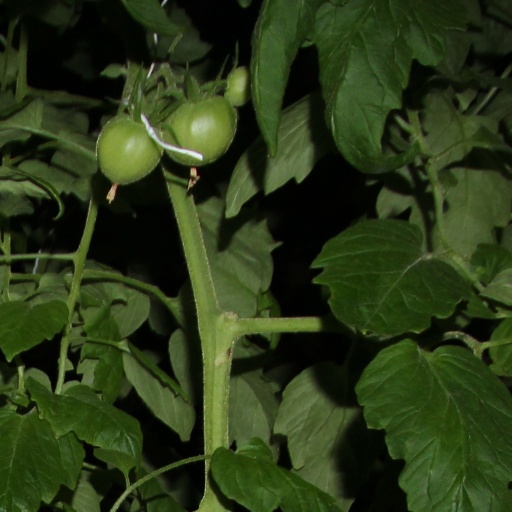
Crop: tomato